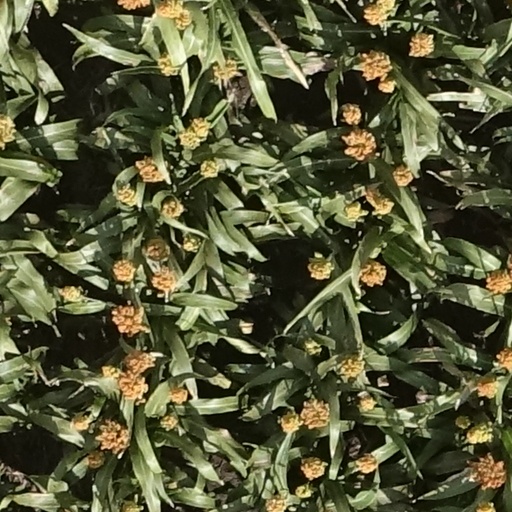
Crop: sorghum